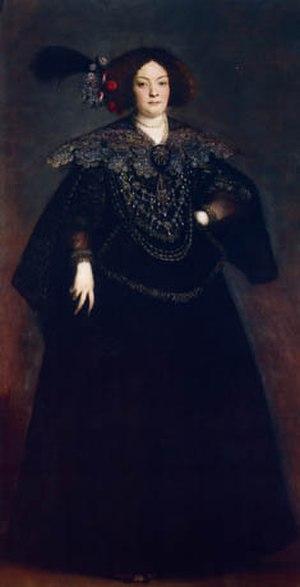
Tiberio Tinelli est un peintre italien du début du baroque, né en 1587 à Venise et mort en 1639, qui a exercé essentiellement comme portraitiste dans sa ville natale, mais a été reconnu à l'étranger.